The Family Game

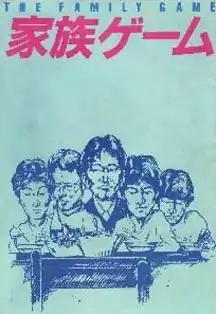
Film poster

is a 1983 Japanese comedy and family drama film directed by Yoshimitsu Morita. It follows the story of a nuclear family of four whose father hires a tutor for the younger son, a distracted and low-ranking middle school student who will soon be taking his high school entrance exam. The idiosyncratic tutor soon becomes a father figure for the boy, as the father is distant and unfeeling. Through his interactions with the family, he shakes up the emotional shallowness and artificiality that ties them together. The "game" of the title refers to family interactions based on the roles that each member is expected to play and not on genuine emotional ties. It was the first major film by the director and is an example of postmodern cinema. The film contains elements of black humor and social satire.